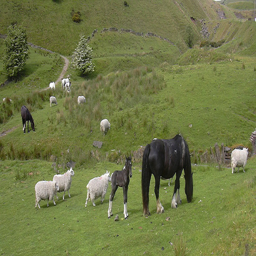
A couple of horses that are standing up in the grass.
A horse, baby, horse, and sheep walking around in a field
 A field full of horses and sheep grazing on it's grass.
Horses and sheep in a large field eating grass.
Horses, a pony and sheep all grazing in a green field